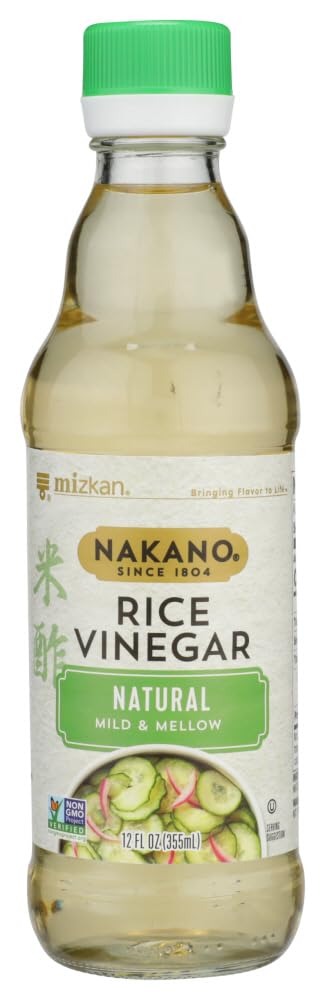
Item Name: Nakano Natural Rice Vinegar (6x12 Oz) (Please see item detail in description)
Value: 6.0
Unit: Count

Price: 20.045